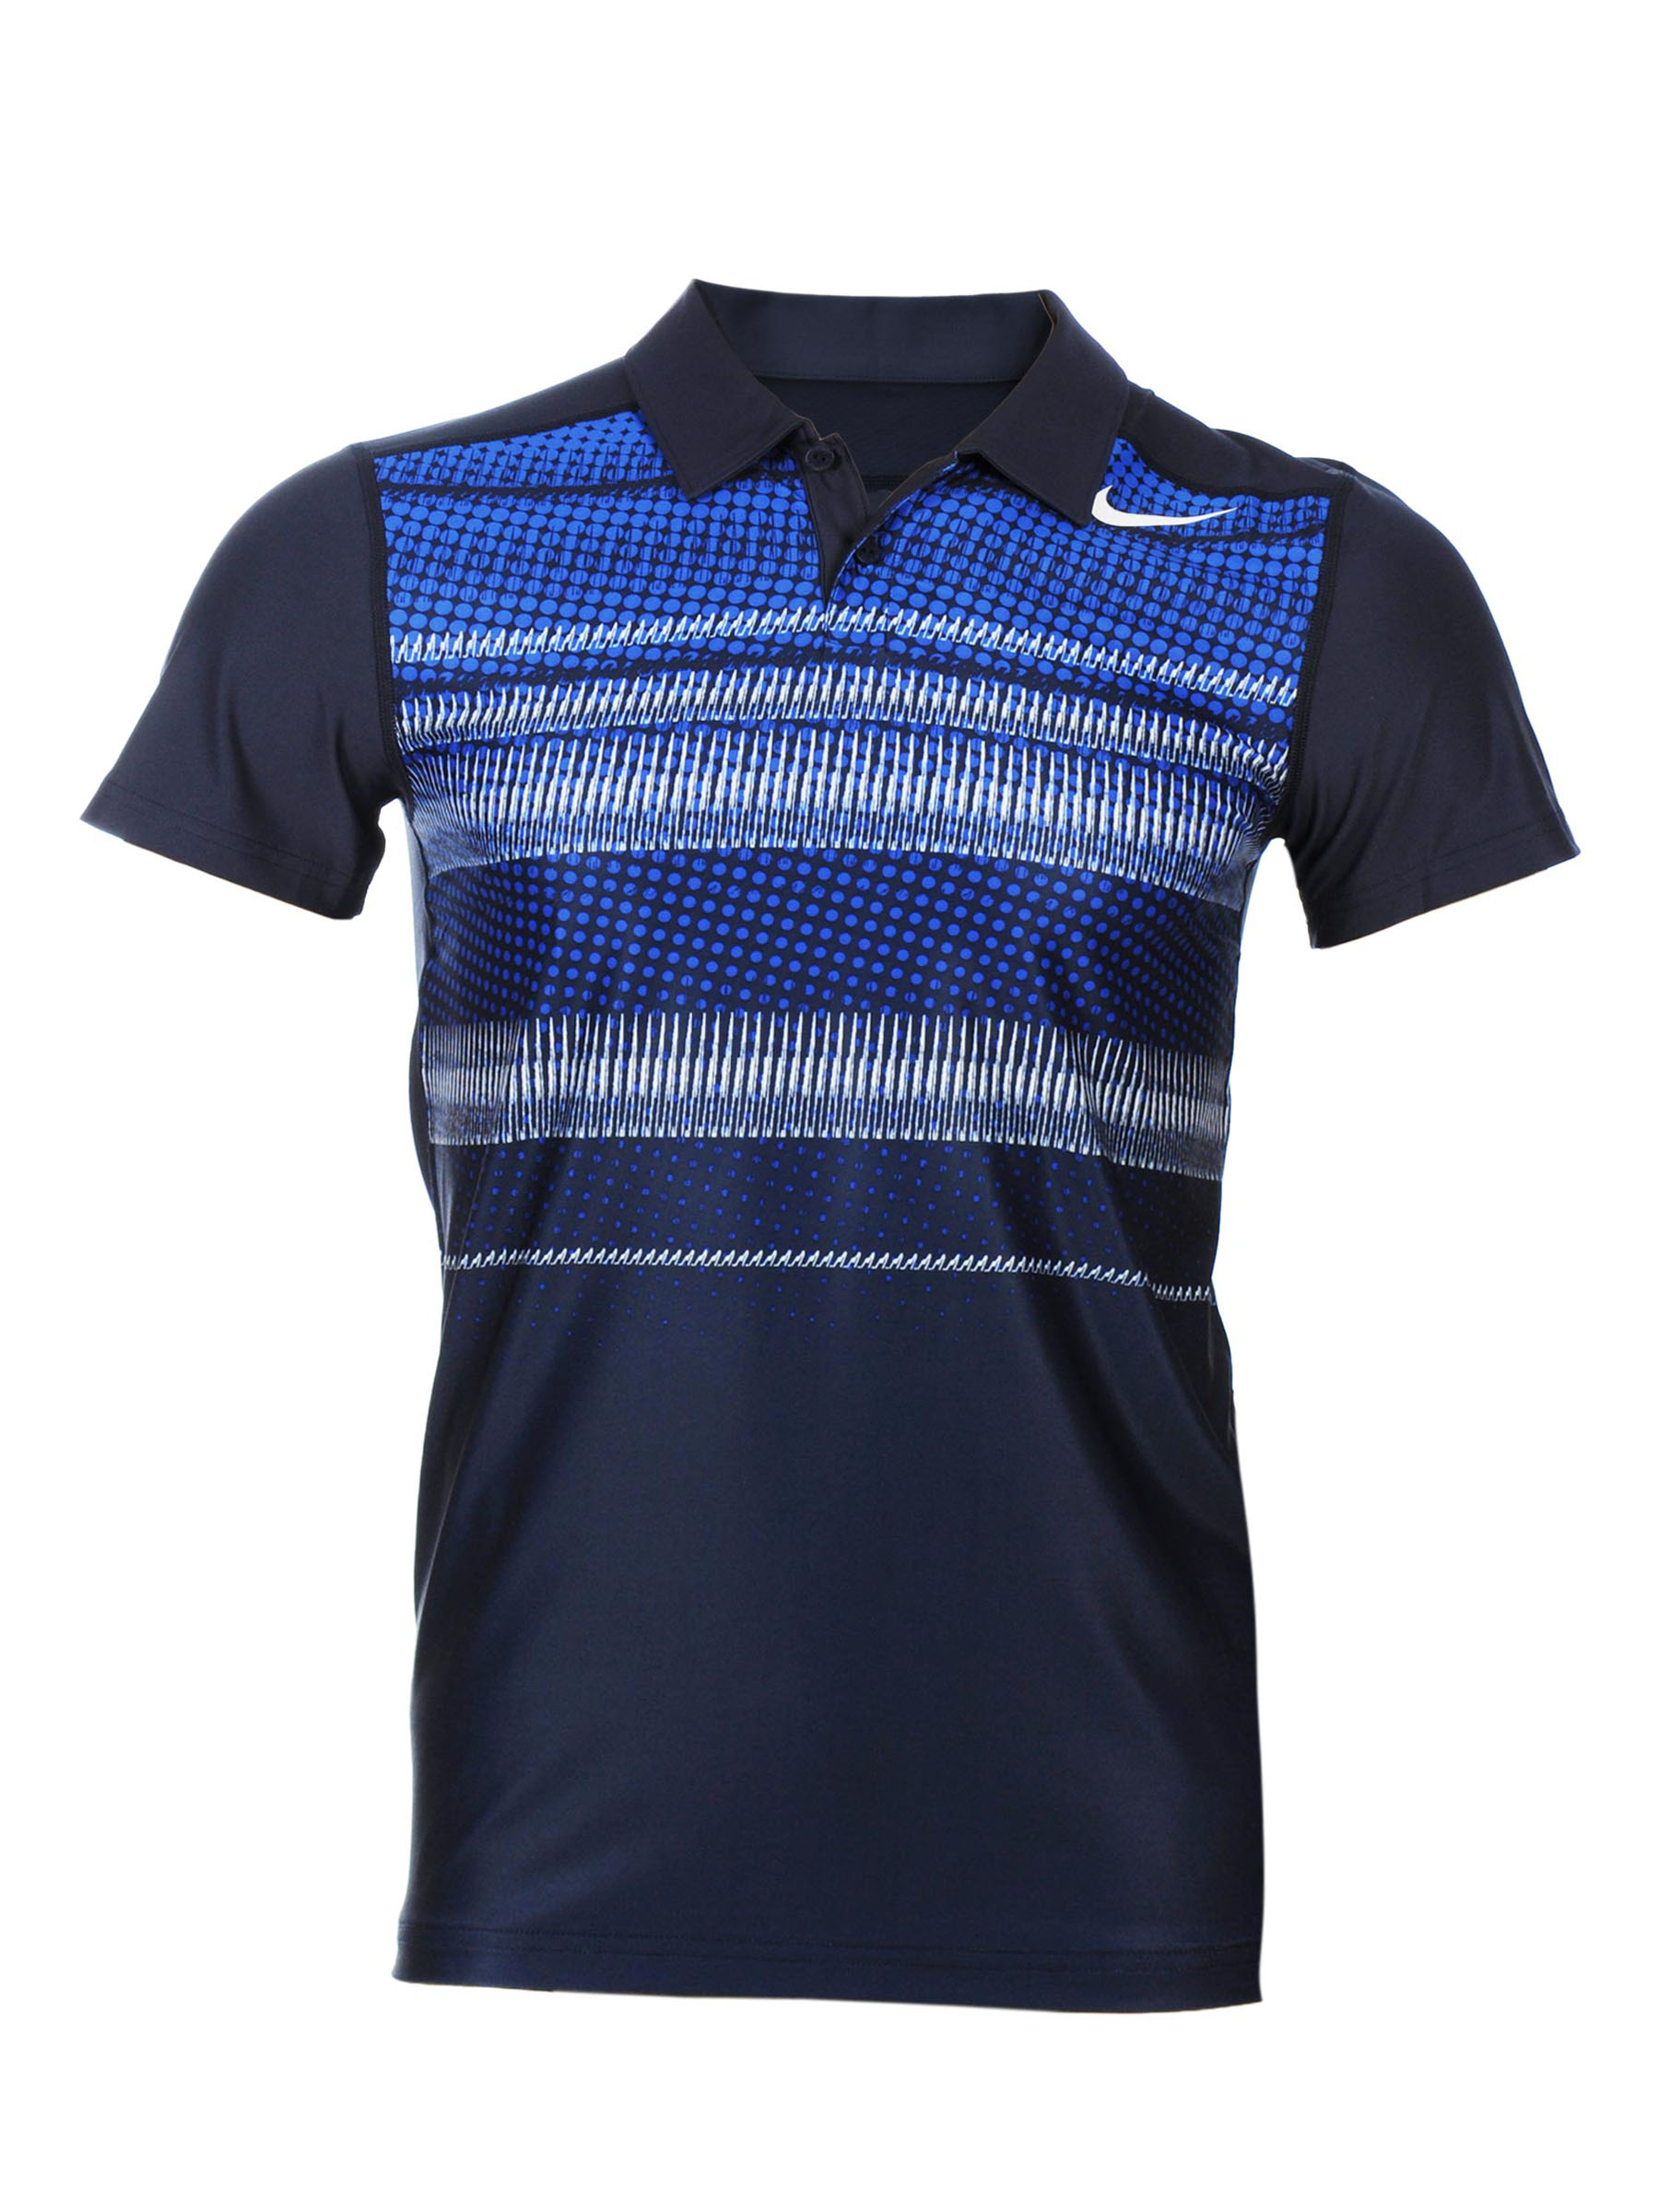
Nike Men Blue Polo Tshirts
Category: Apparel / Topwear / Tshirts
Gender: Men
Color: Blue
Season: Fall 2011
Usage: Sports